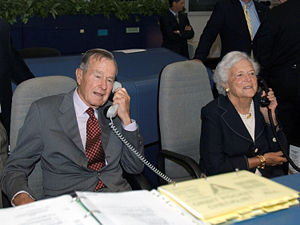
STS-120 / Missionen
STS-120 var Discovery 34. rumfærge-mission.